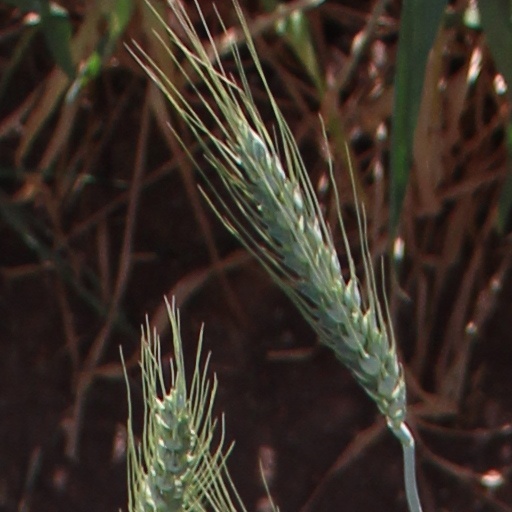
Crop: wheat